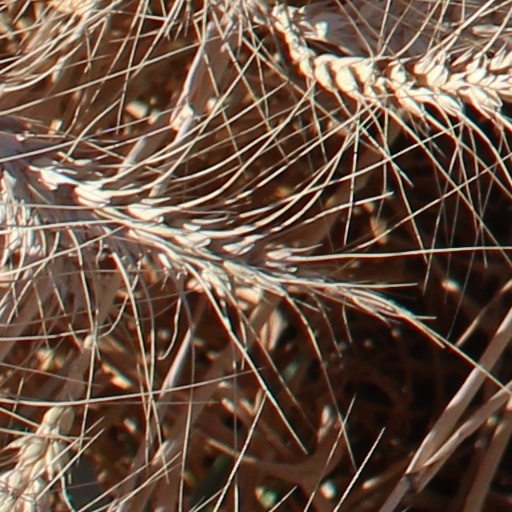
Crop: wheat